The Crime Is Mine

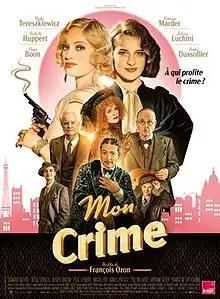
Release poster

The Crime Is Mine is a 2023 French crime comedy film written and directed by François Ozon starring Nadia Tereszkiewicz, Rebecca Marder, Isabelle Huppert, Fabrice Luchini, Dany Boon, and André Dussollier. Set in the 1930s, the film follows an actress who gains notoriety after getting acquitted of murder for self-defence. It is a loose adaptation of the 1934 play "Mon crime" by Georges Berr and Louis Verneuil, which has been adapted into two American films, "True Confession" (1937) and "Cross My Heart" (1946).